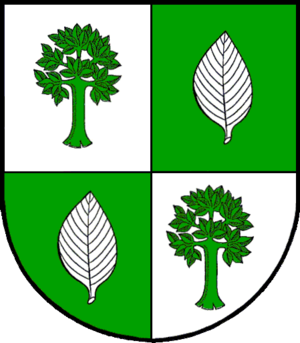
Buchholz est une commune allemande de l'arrondissement de Dithmarse, Land de Schleswig-Holstein.